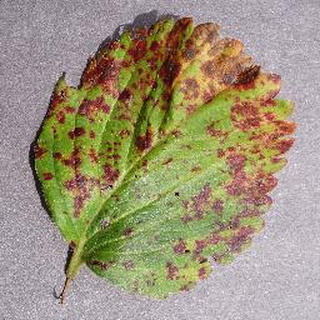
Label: strawberry_leaf_scorch